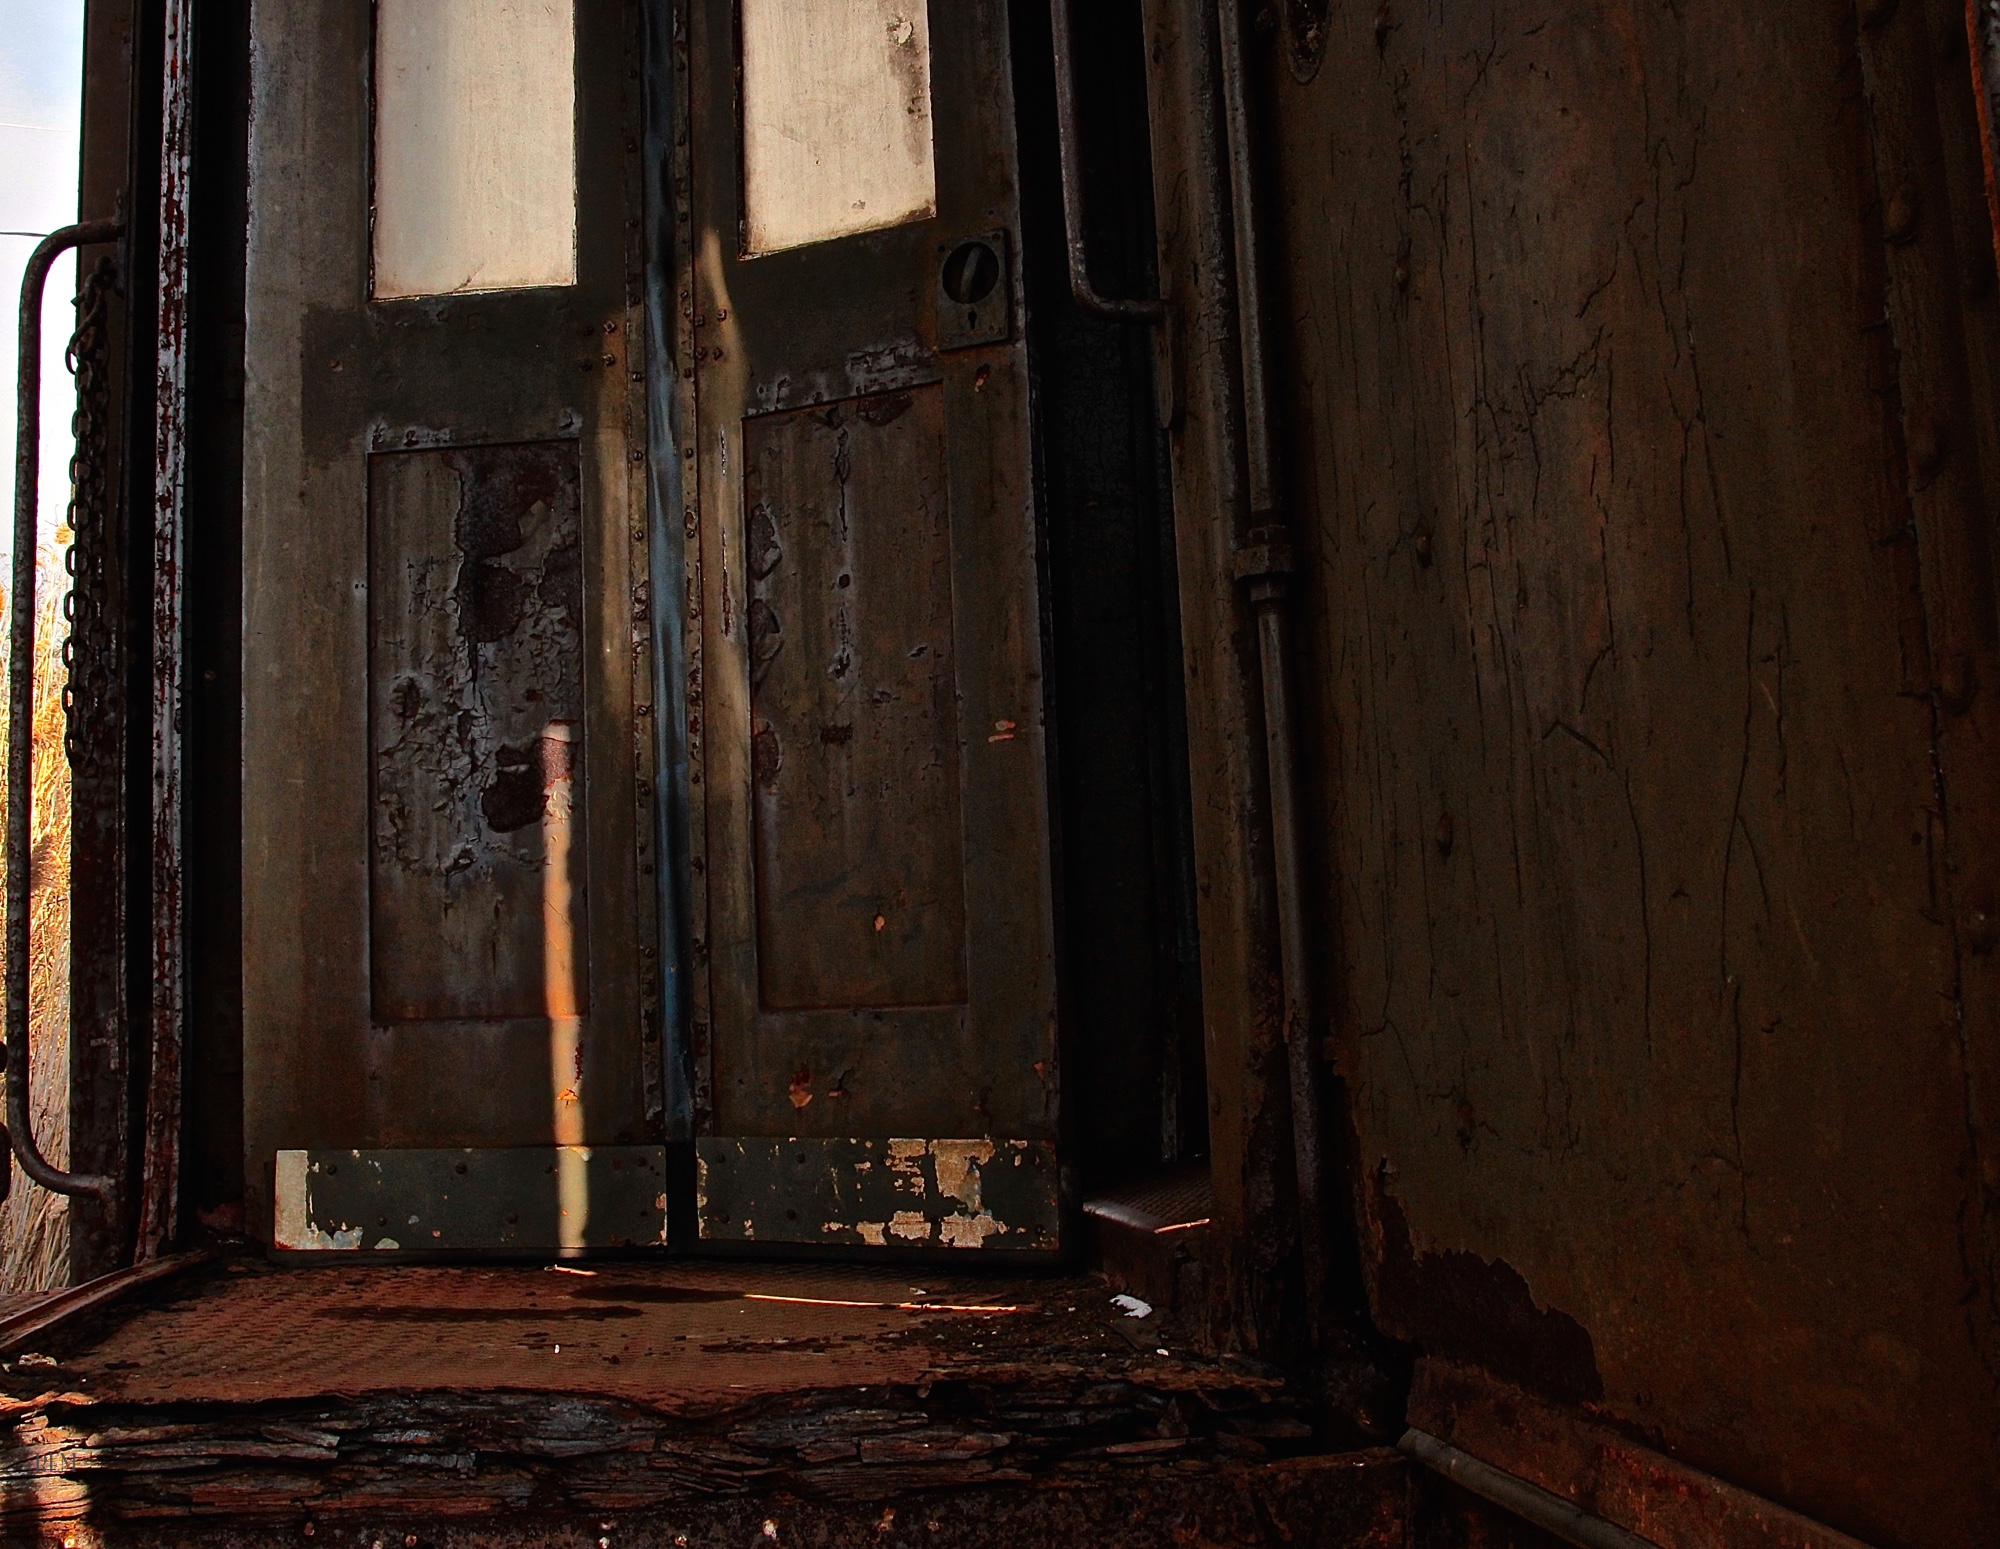
light, wood, house, alley, wall, train, rust, darkness, decay, temple, derelict, 52in2016, watchyourstep, ancient history